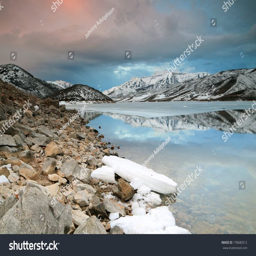
winter sunrise at a mountain lake .